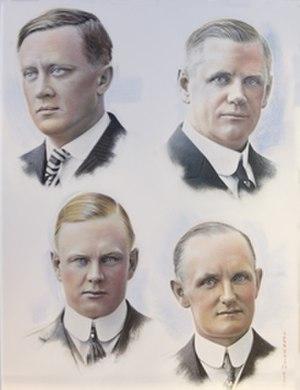
William Harley est un ingénieur en mécanique américain, industriel, inventeur du moteur V-twin Harley-Davidson, et co-fondateur avec les frères William, Walter, et Arthur Davidson, du constructeur de moto Harley-Davidson en 1903.